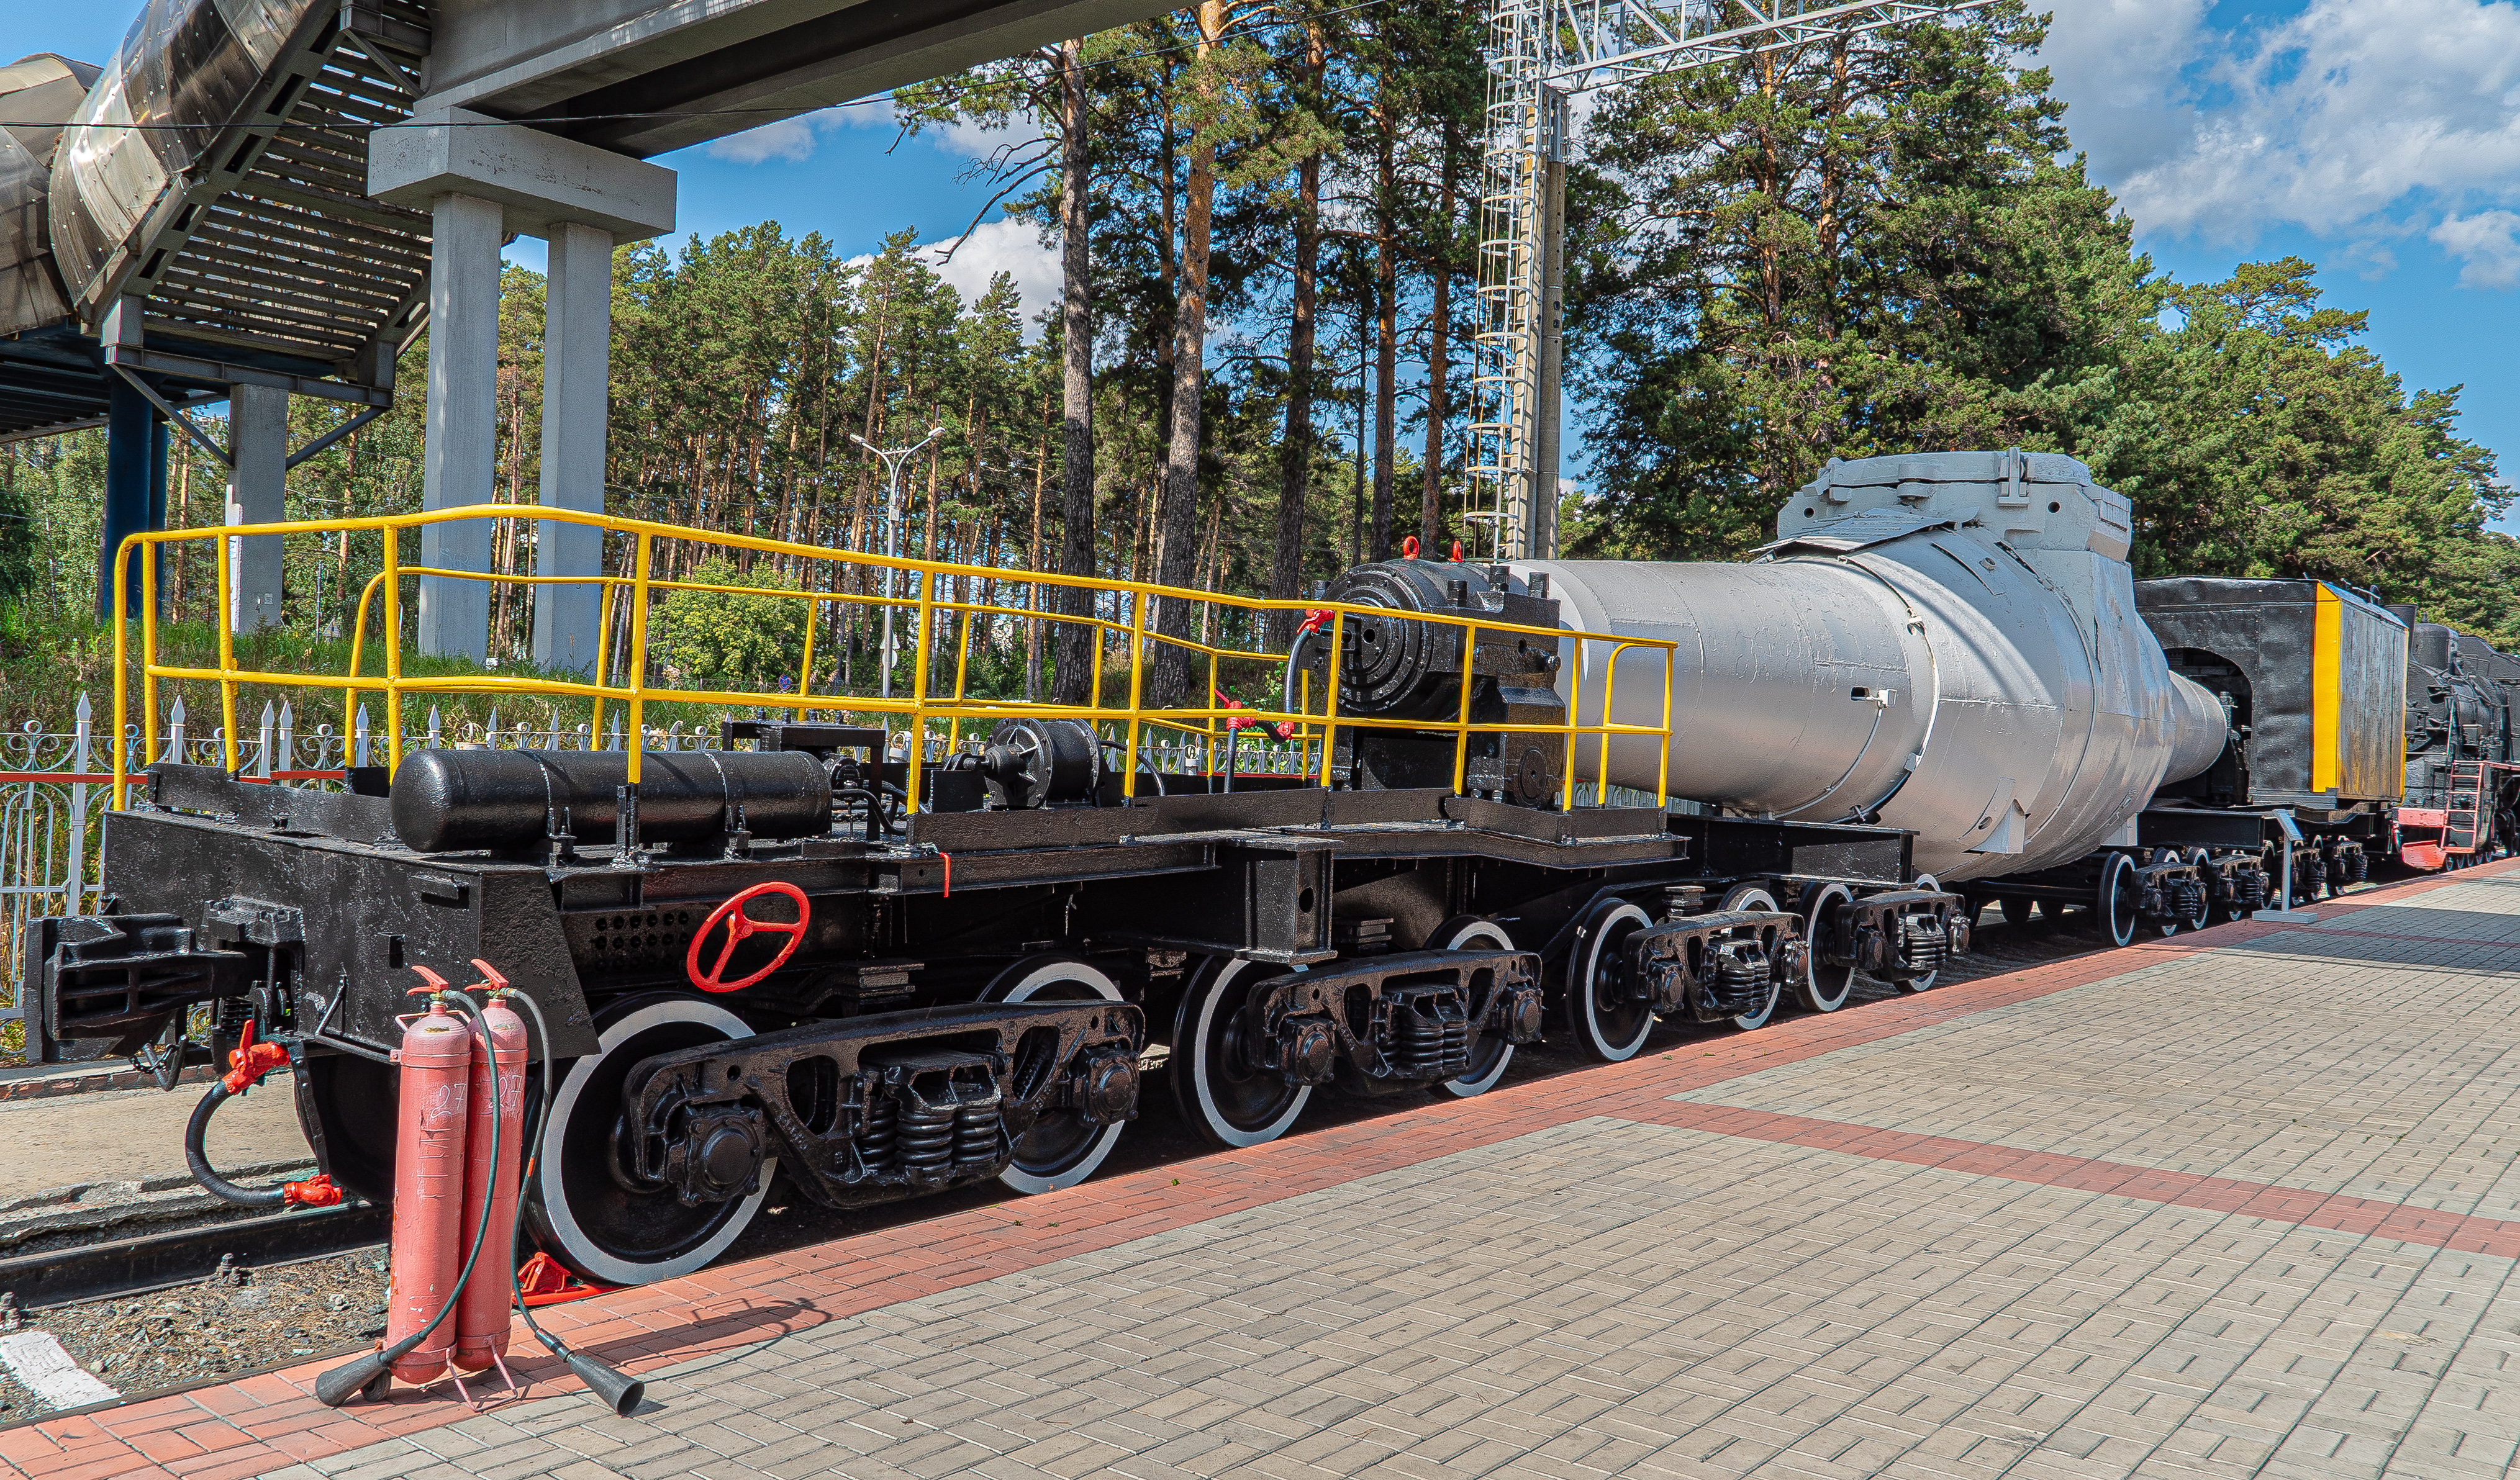
boat, train, transport, railway, locomotive, vehicle, rolling stock, steam engine, mode of transport, track, railroad car, auto part, rolling, wheel, public transport, engine, sky, tree, architecture, automotive wheel system, automotive engine part, plant, gas, metal